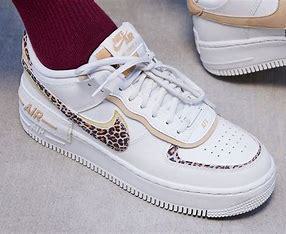
Brand: Nike
Model: Force 1